Church of St Aldhelm and St Eadburgha, Broadway

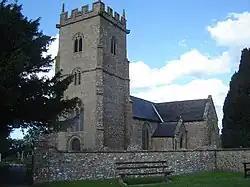

The Church of St Aldhelm and St Eadburgha in Broadway, Somerset, England dates from the 13th century, and has been designated by English Heritage as a grade I listed building.